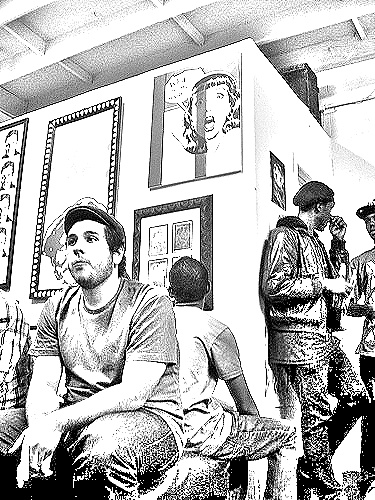
Portrait style: Sketch Portrait